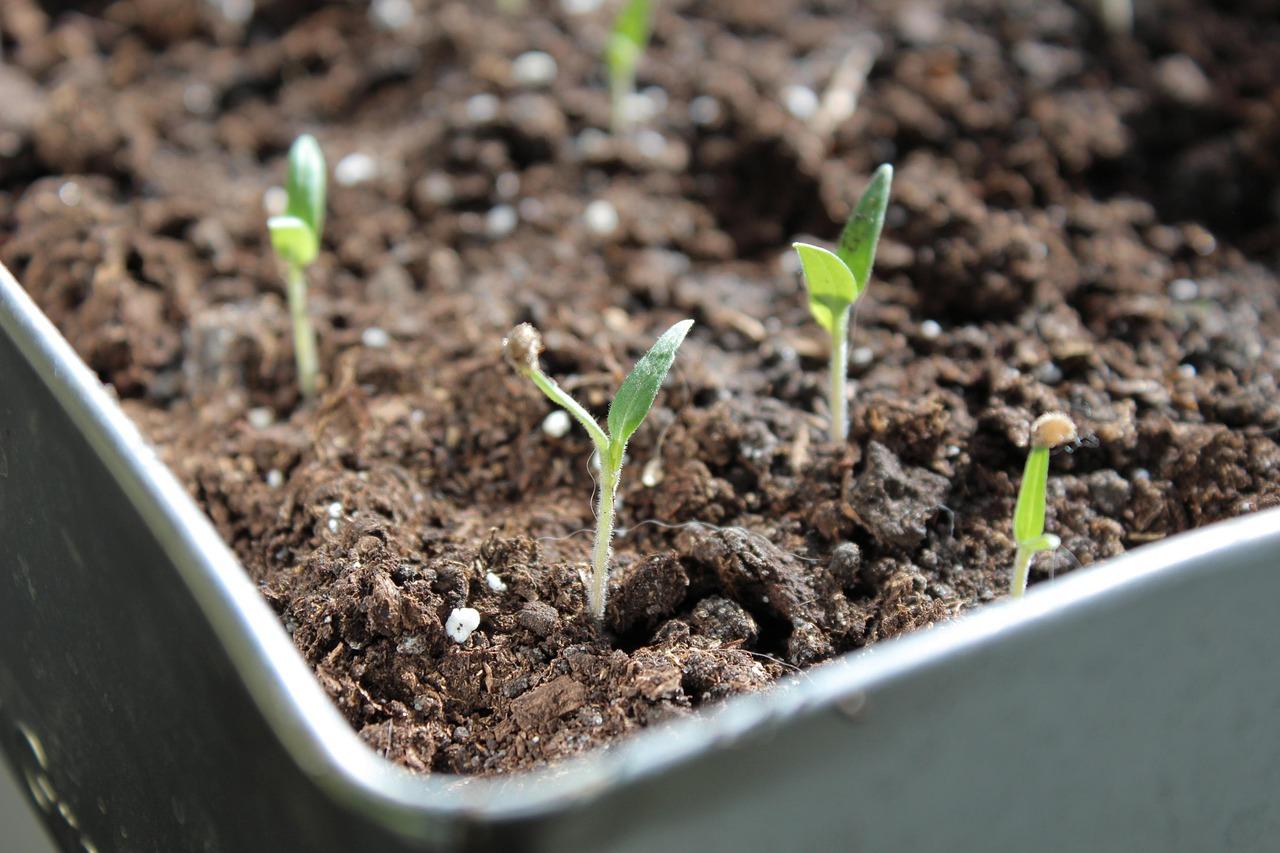
Miche michanga ikichipuka kutoka kwenye udongo ndani ya chombo jambo linaloashiria hatua za mwanzo za kilimo cha mbegu. Mchakato wa kuotesha mbegu na kukuza miche kabla ya kuhamisha shambani kueka kwenye vyombo vikubwa zaidi.